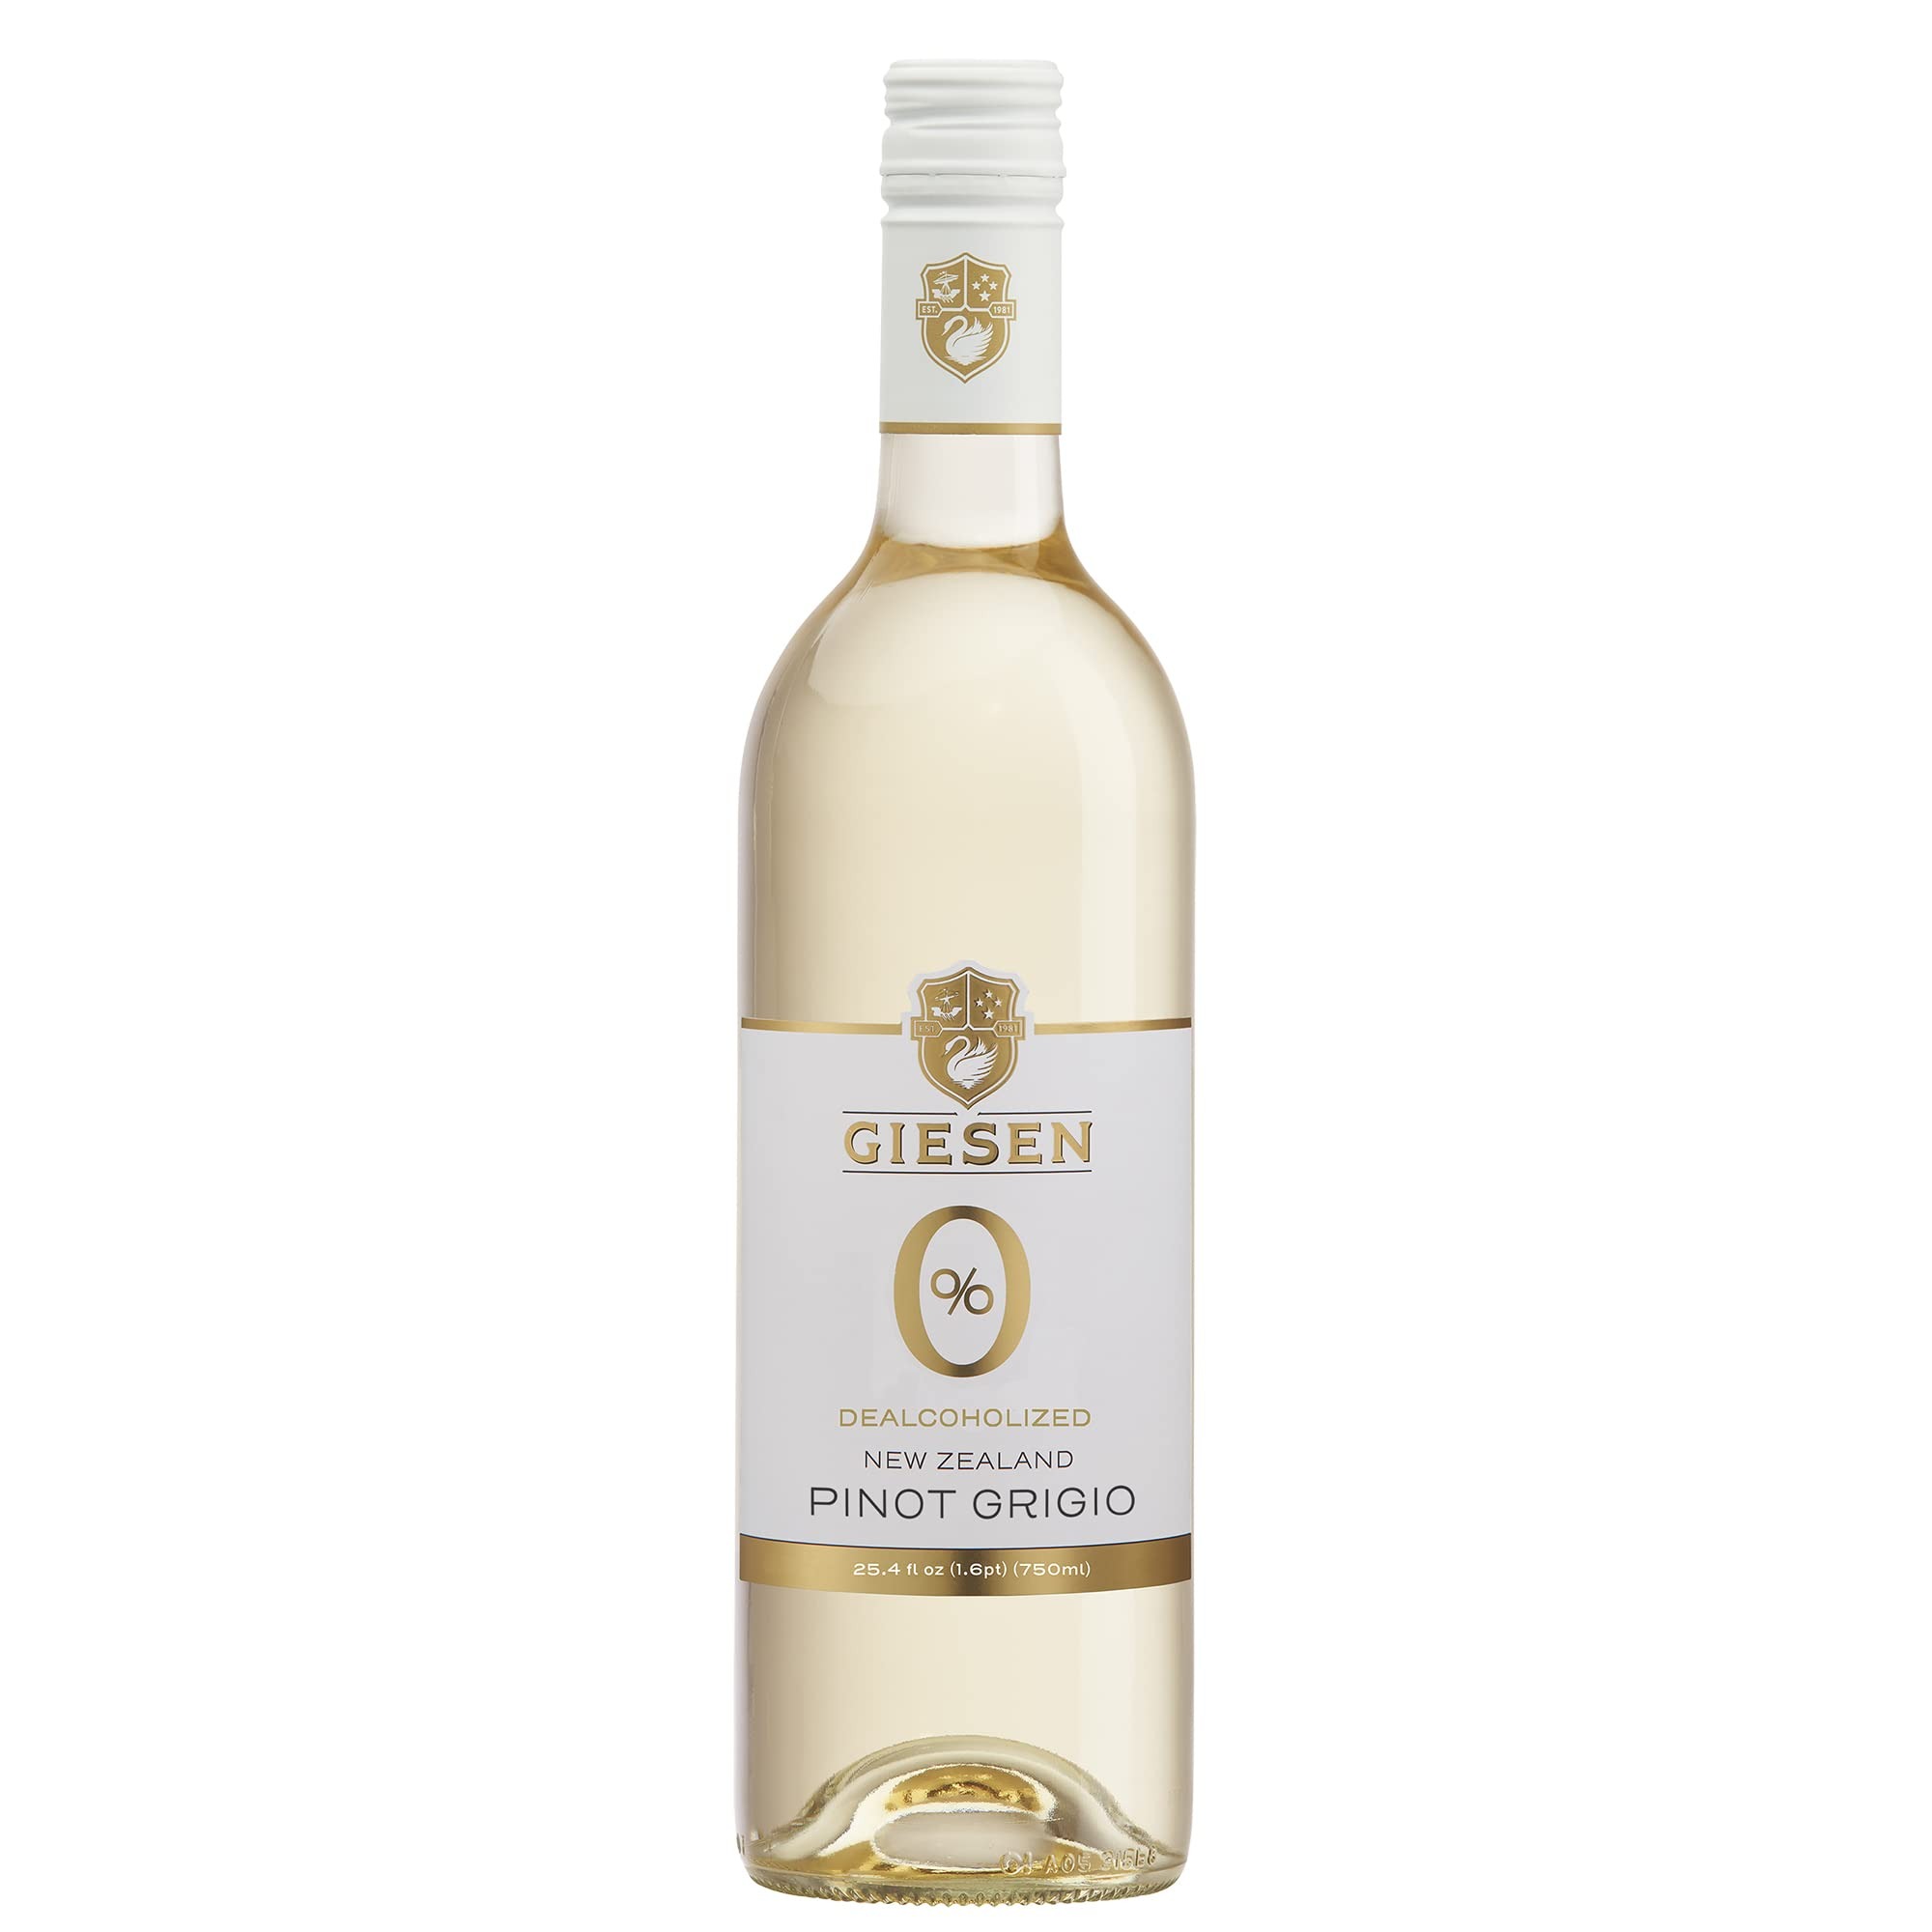
Item Name: GIESEN 0% Non-Alcoholic Pinot Grigio (750ml, 1)
Bullet Point 1: NON-ALCOHOLIC - Pinot Grigio from New Zealand leading the premium choice for NA wine drinkers.
Bullet Point 2: ON THE NOSE - Expect delicate floral notes with white flowers, lychee, and red apple.
Bullet Point 3: ON THE PALATE - Apple and pear with just a touch of muscat grape
Bullet Point 4: TASTES LIKE WINE - Enjoy any time you’d prefer a glass of wine without the after-effects.
Bullet Point 5: PAIRS NICELY - With an array of seafood, light hors d’oeuvres, fresh seasonal salads and cheeses.
Value: 1.0
Unit: Count

Price: 22.99